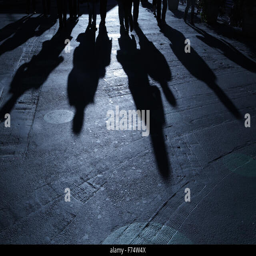
blue night shadows and silhouettes of group of people advancing down the sidewalk